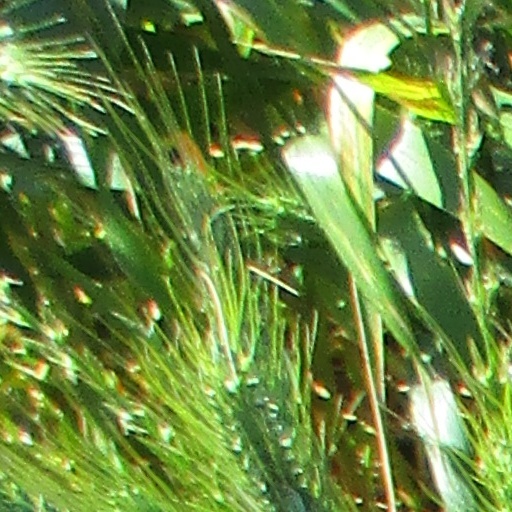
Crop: wheat